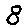
Label: 8